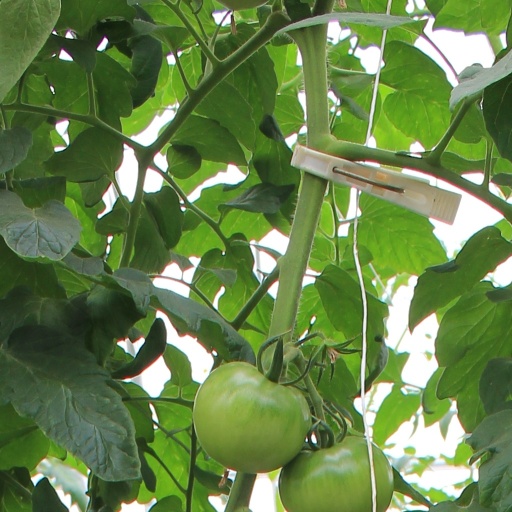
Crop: tomato